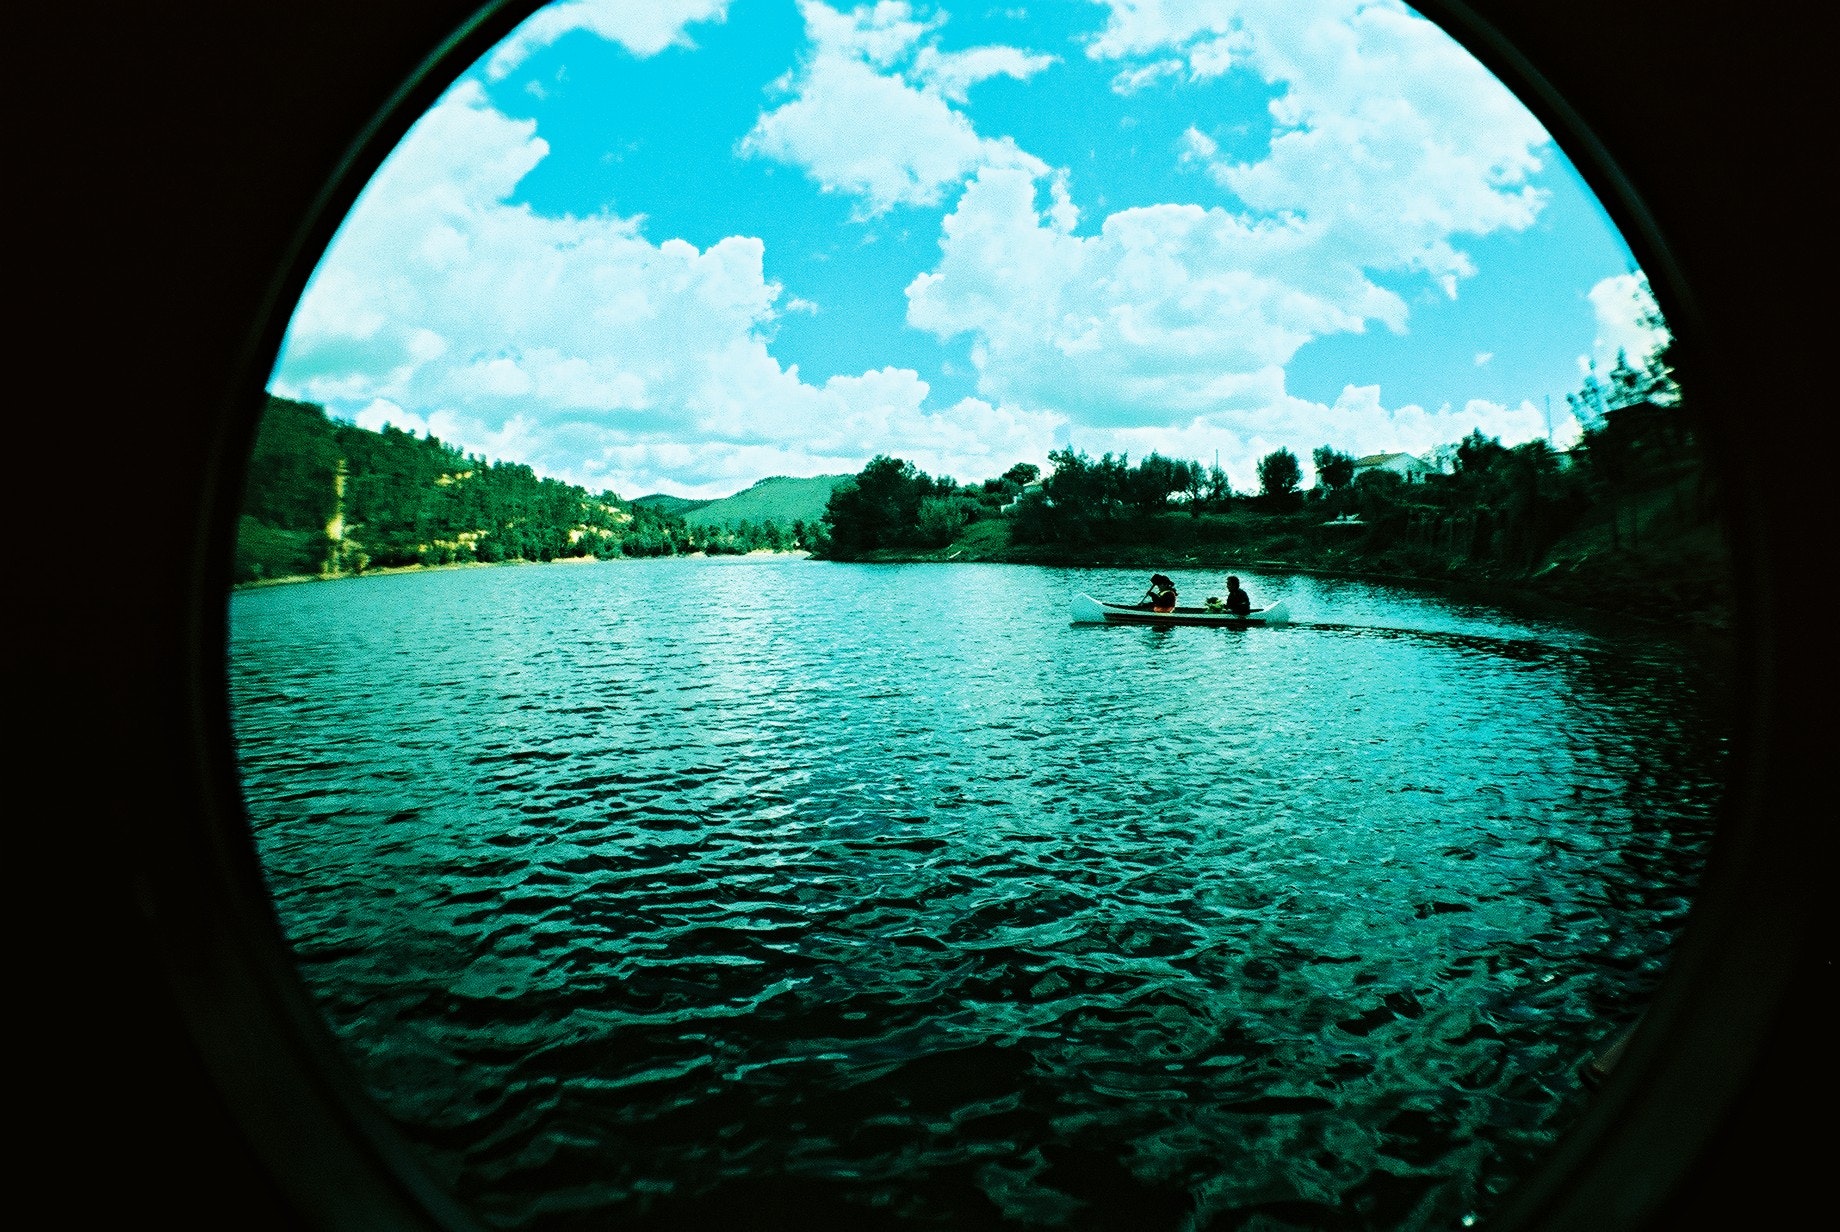
water, water resources, nature, sky, green, fisheye lens, photography, river, lake, reflection, eye, tree, world, horizon, sea, cloud, landscape, tropics, window, ocean